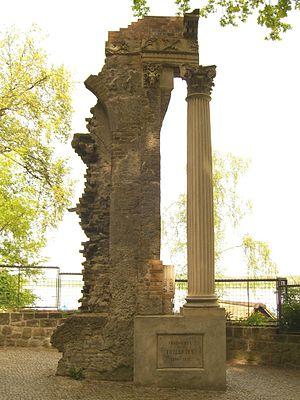
Le palais des Tuileries est un ancien palais parisien, aujourd'hui détruit, dont la construction commença en 1564 sous l'impulsion de Catherine de Médicis, à l'emplacement occupé auparavant par l'une des trois fabriques de tuiles établies en 1372 à côté de l'hôpital des Quinze-Vingts, non loin du vieux Louvre. Agrandi au fil du temps et unifié avec le palais du Louvre en 1860, il disposait d'une immense façade et il était le point focal du grand axe historique de Paris conçu à partir de ce palais.